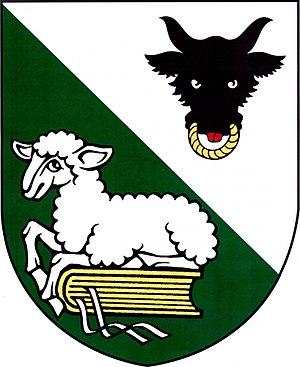
Spělkov est une commune du district de Žďár nad Sázavou, dans la région de Vysočina, en République tchèque. Sa population s'élevait à 44 habitants en 2019.